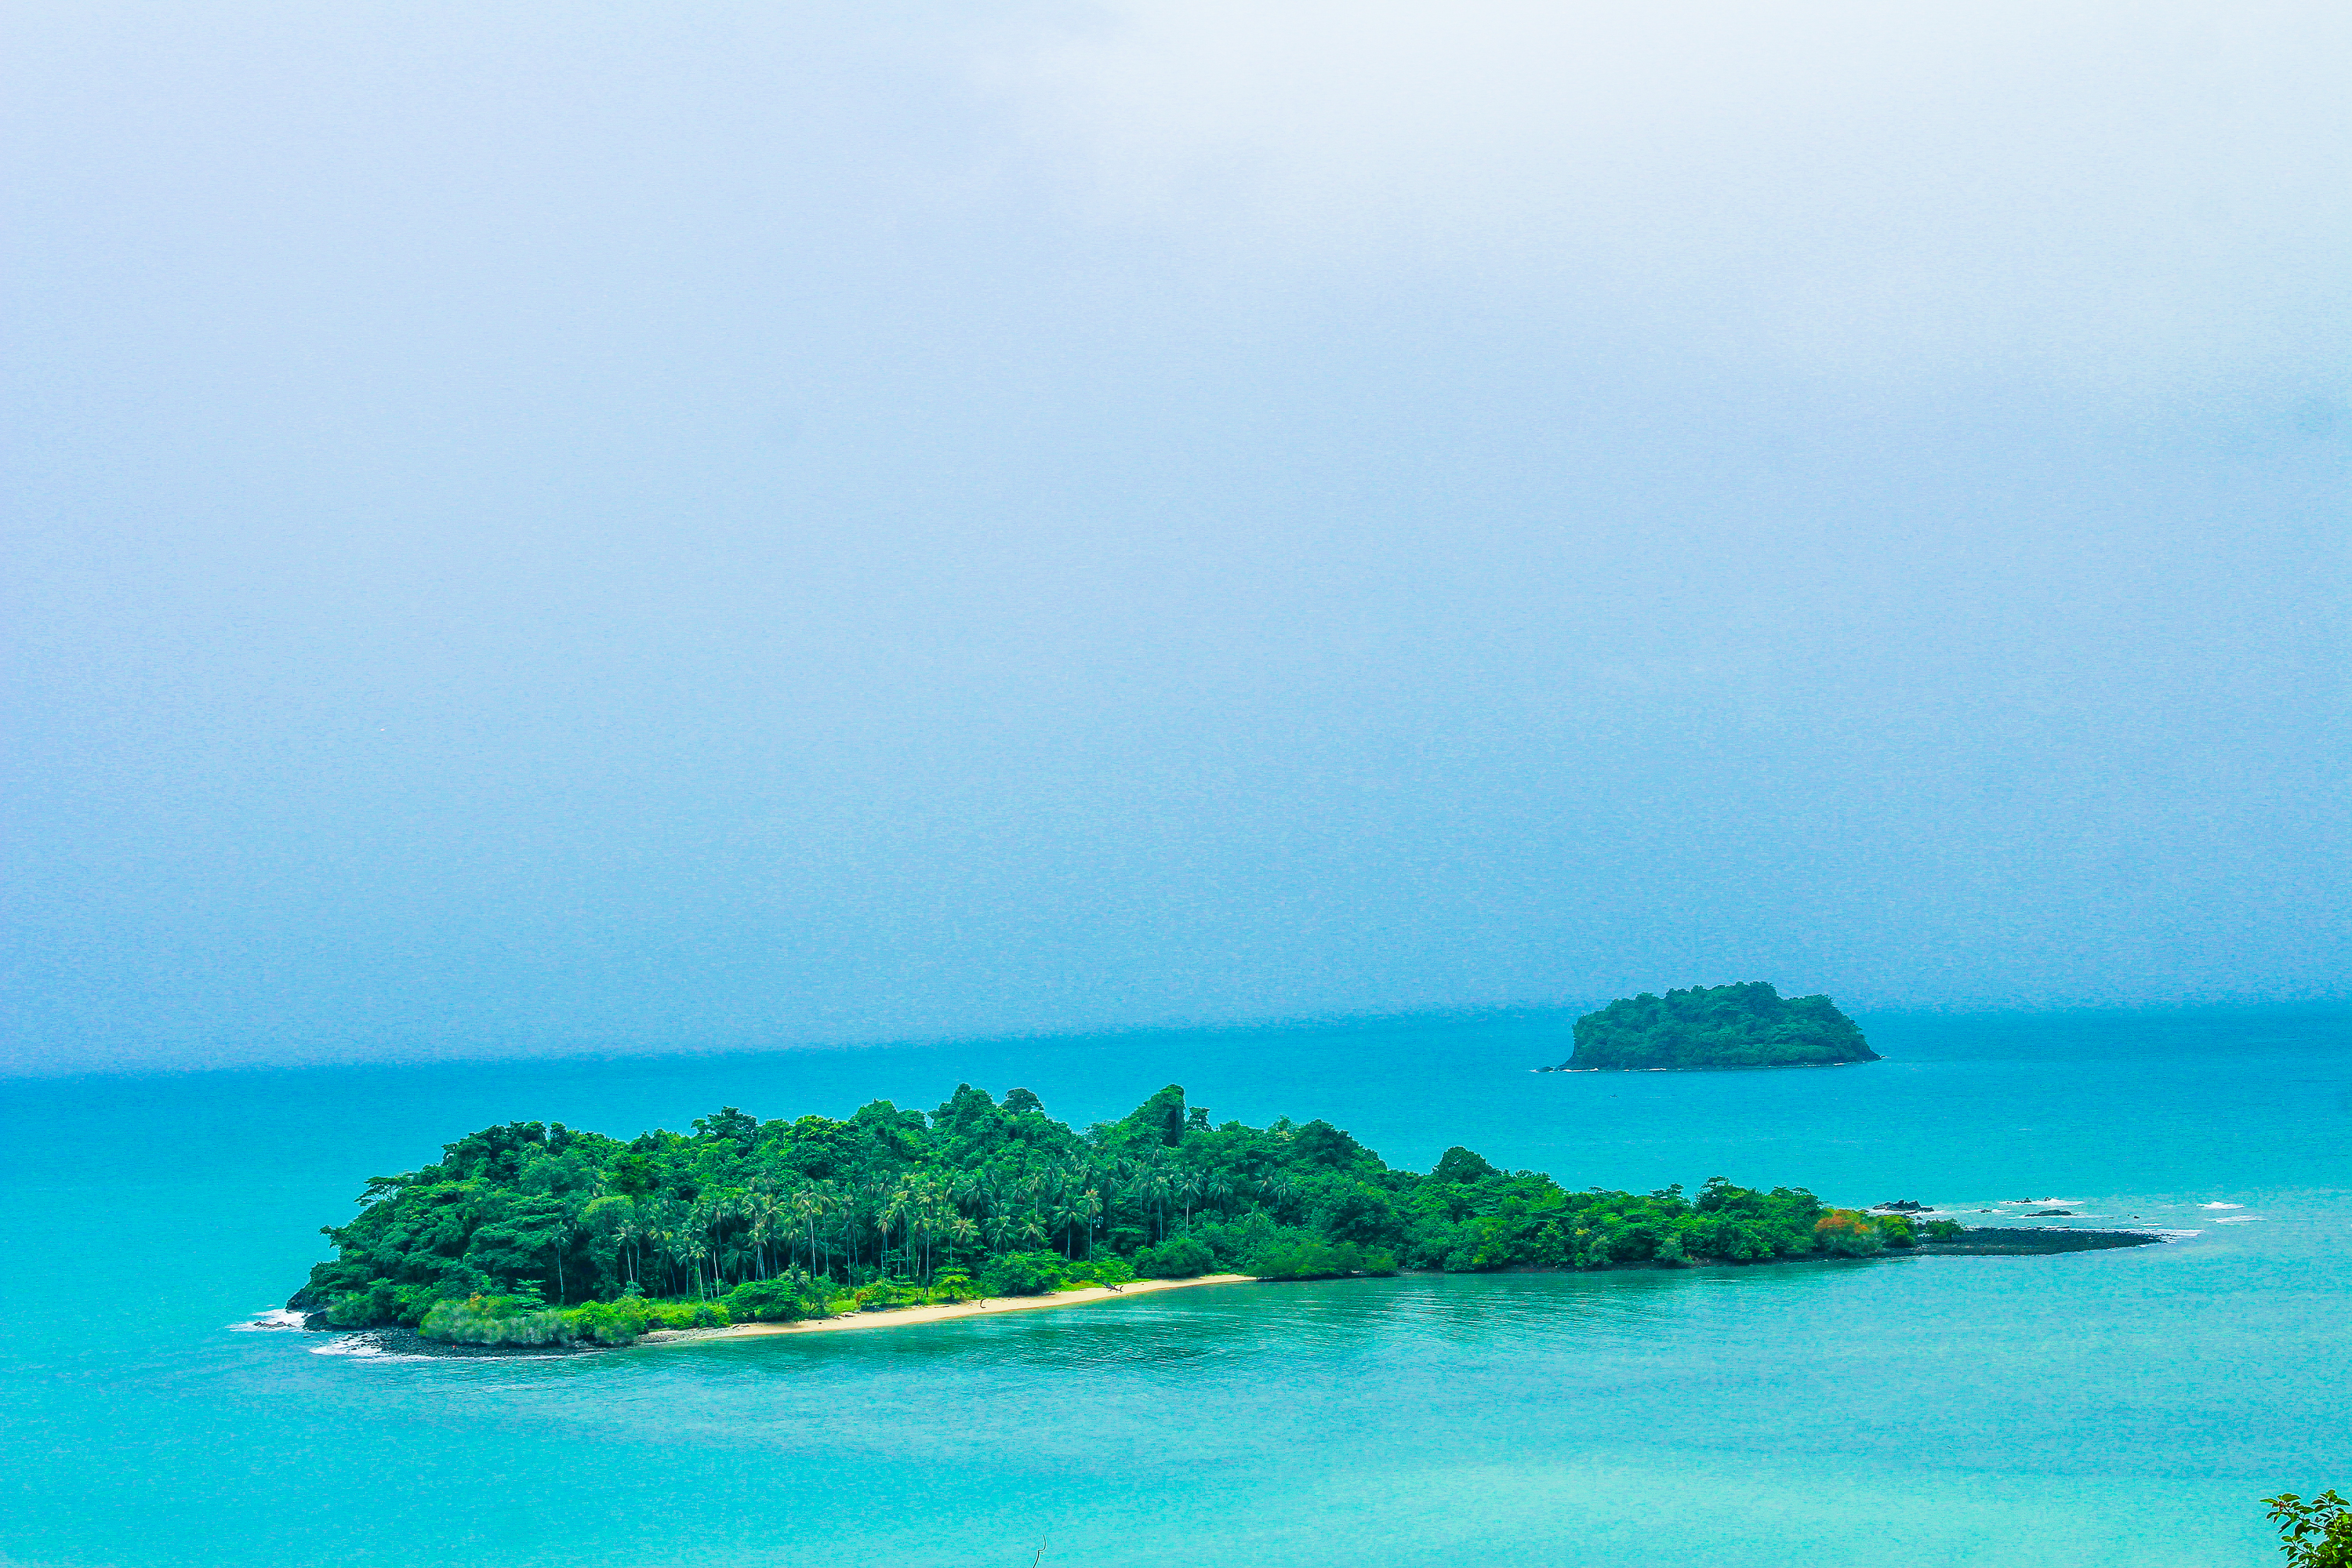
thailand, nature, tropical, sea, island, landscape, travel, ocean, water, blue, paradise, sky, beach, tree, summer, resort, chang, asia, sunny, green, relax, nobody, exotic, palm, tourism, beautiful, koh, coast, vacation, coastal and oceanic landforms, islet, promontory, horizon, archipelago, tropics, calm, water resources, bay, headland, cape, lagoon, caribbean, computer wallpaper, inlet